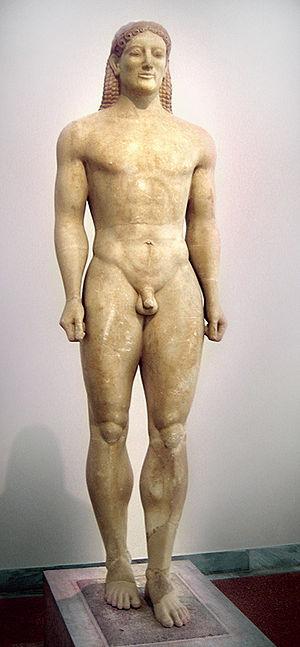
Un kouros, est une statue de jeune homme, durant la période archaïque de la sculpture grecque.
Le sourire archaïque a été utilisé par les sculpteurs grecs et étrusques de la période archaïque, en particulier dans le deuxième quart du VIᵉ siècle av. J.-C., peut-être pour suggérer que leur objet était vivant et empreint d'un sentiment de bien-être. Pour les spectateurs habitués au réalisme, le sourire est plat et assez peu naturel, bien qu'il puisse être considéré comme un mouvement vers le naturalisme. C'est le sourire caractéristique du kouros et de la Coré.